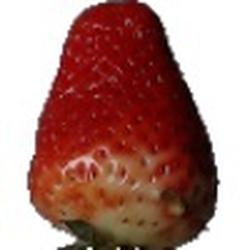
Label: Strawberry